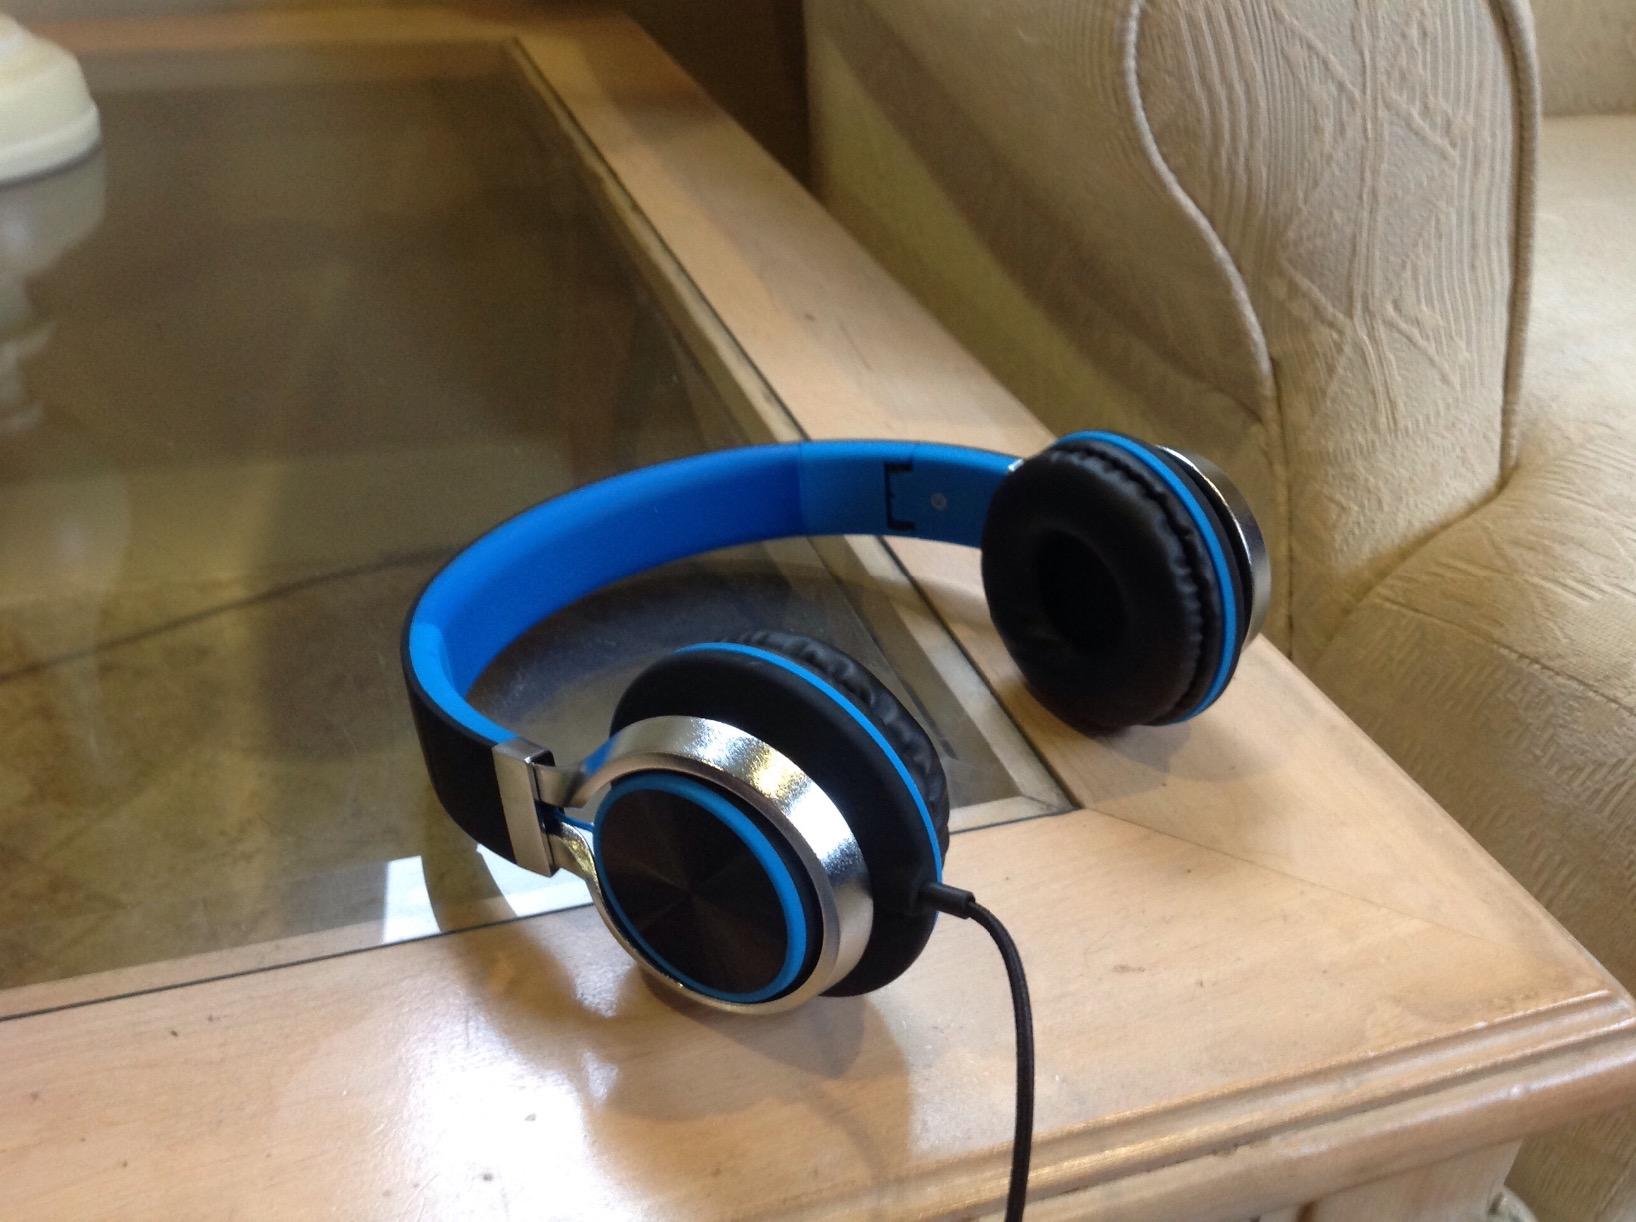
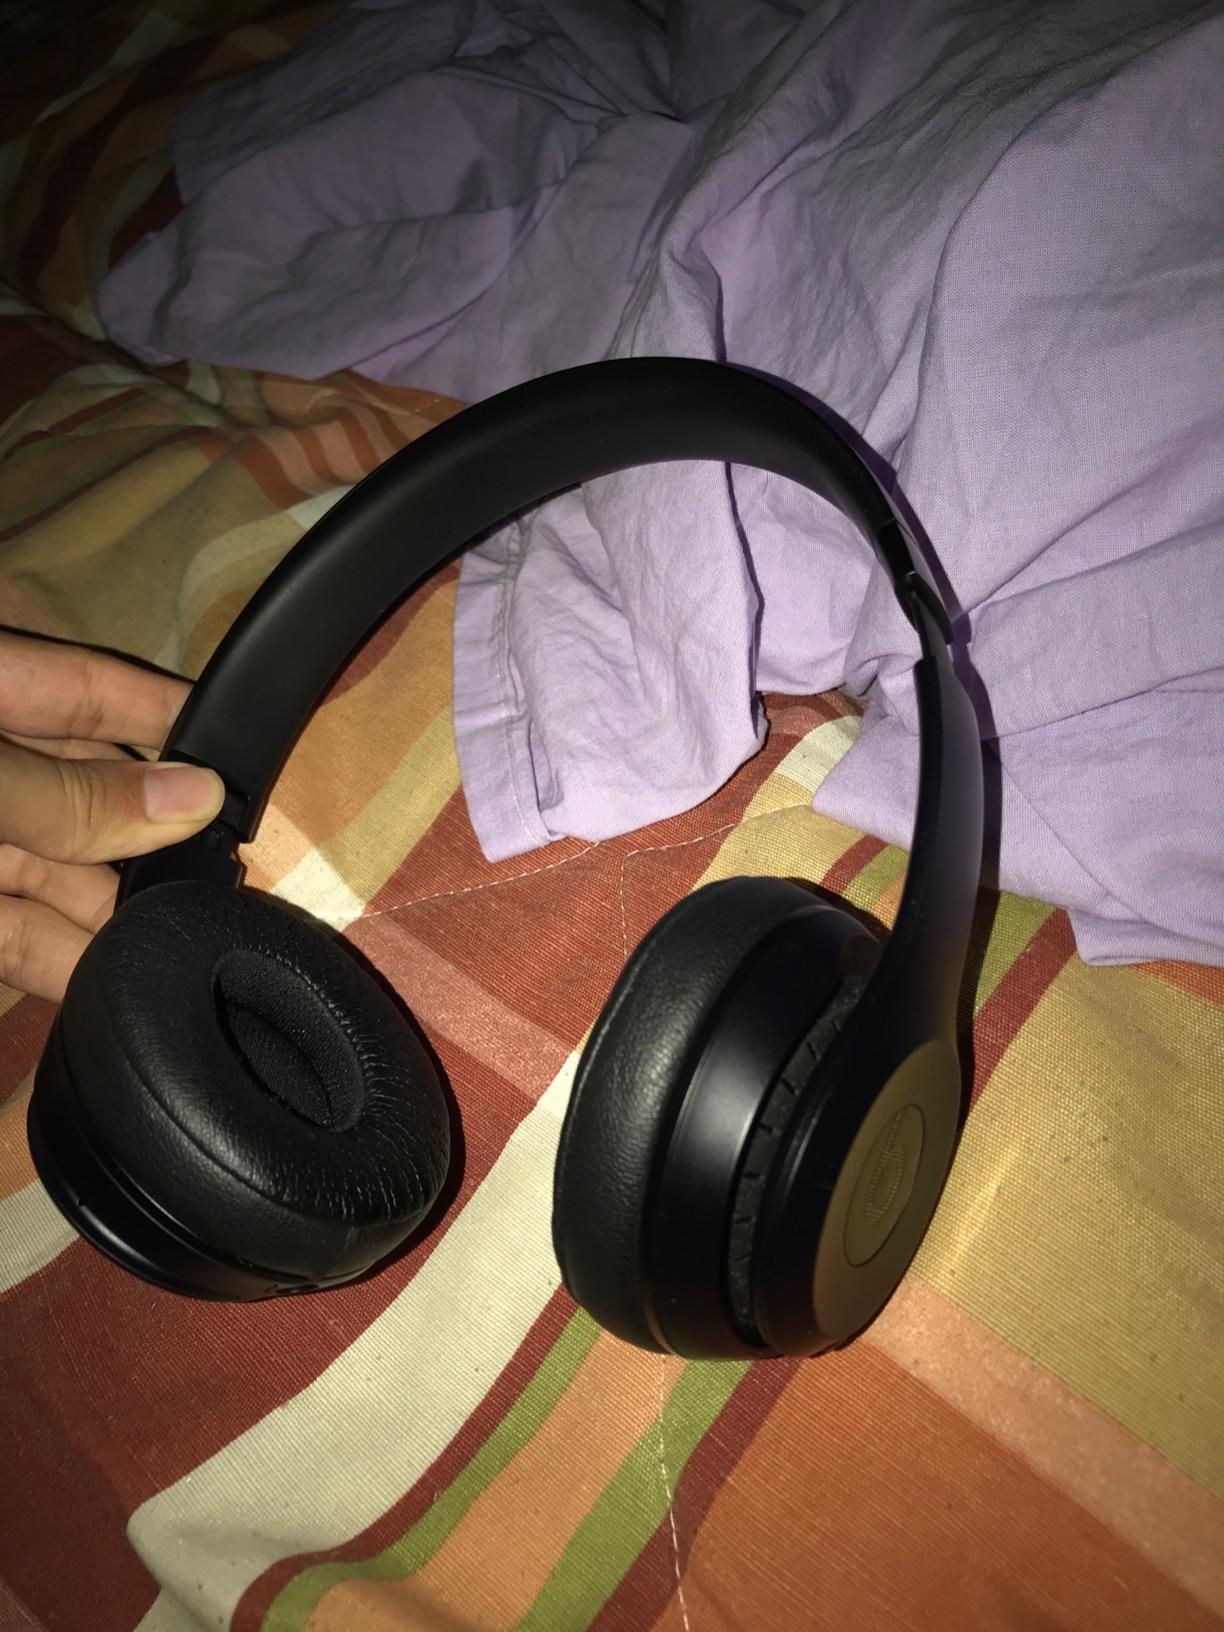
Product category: headphones
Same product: no